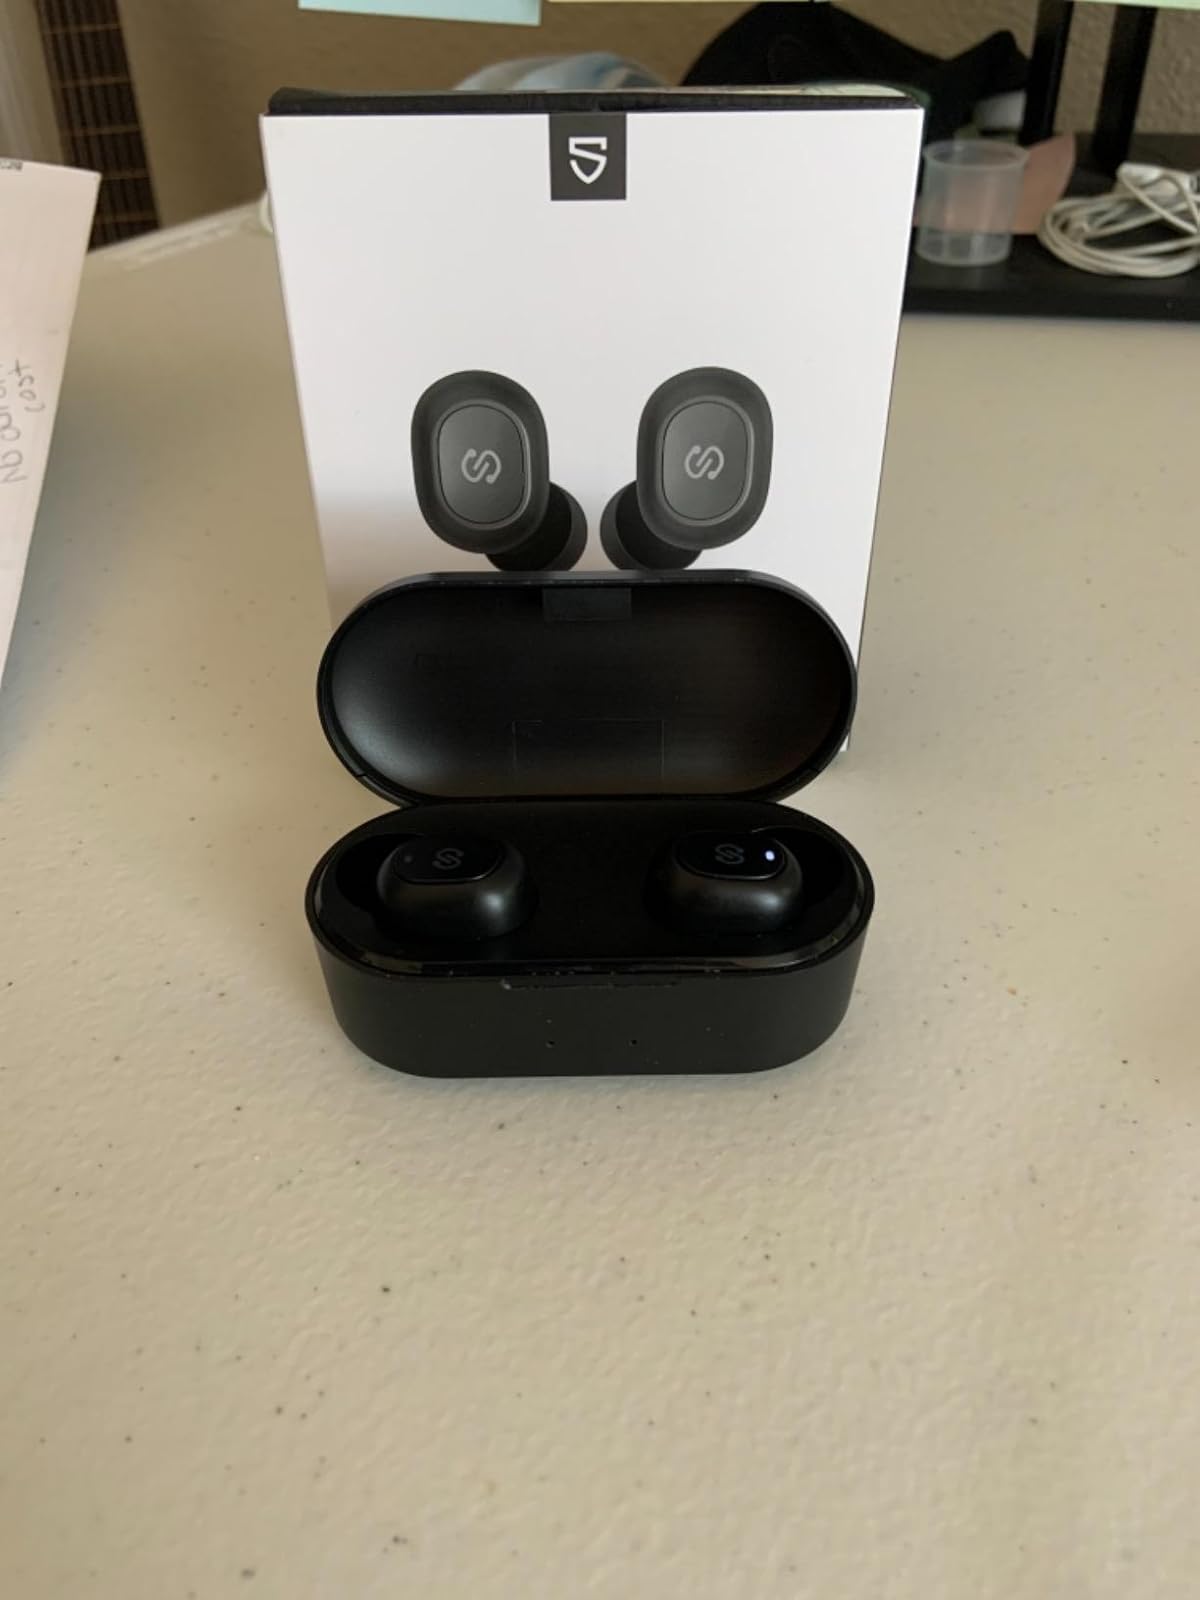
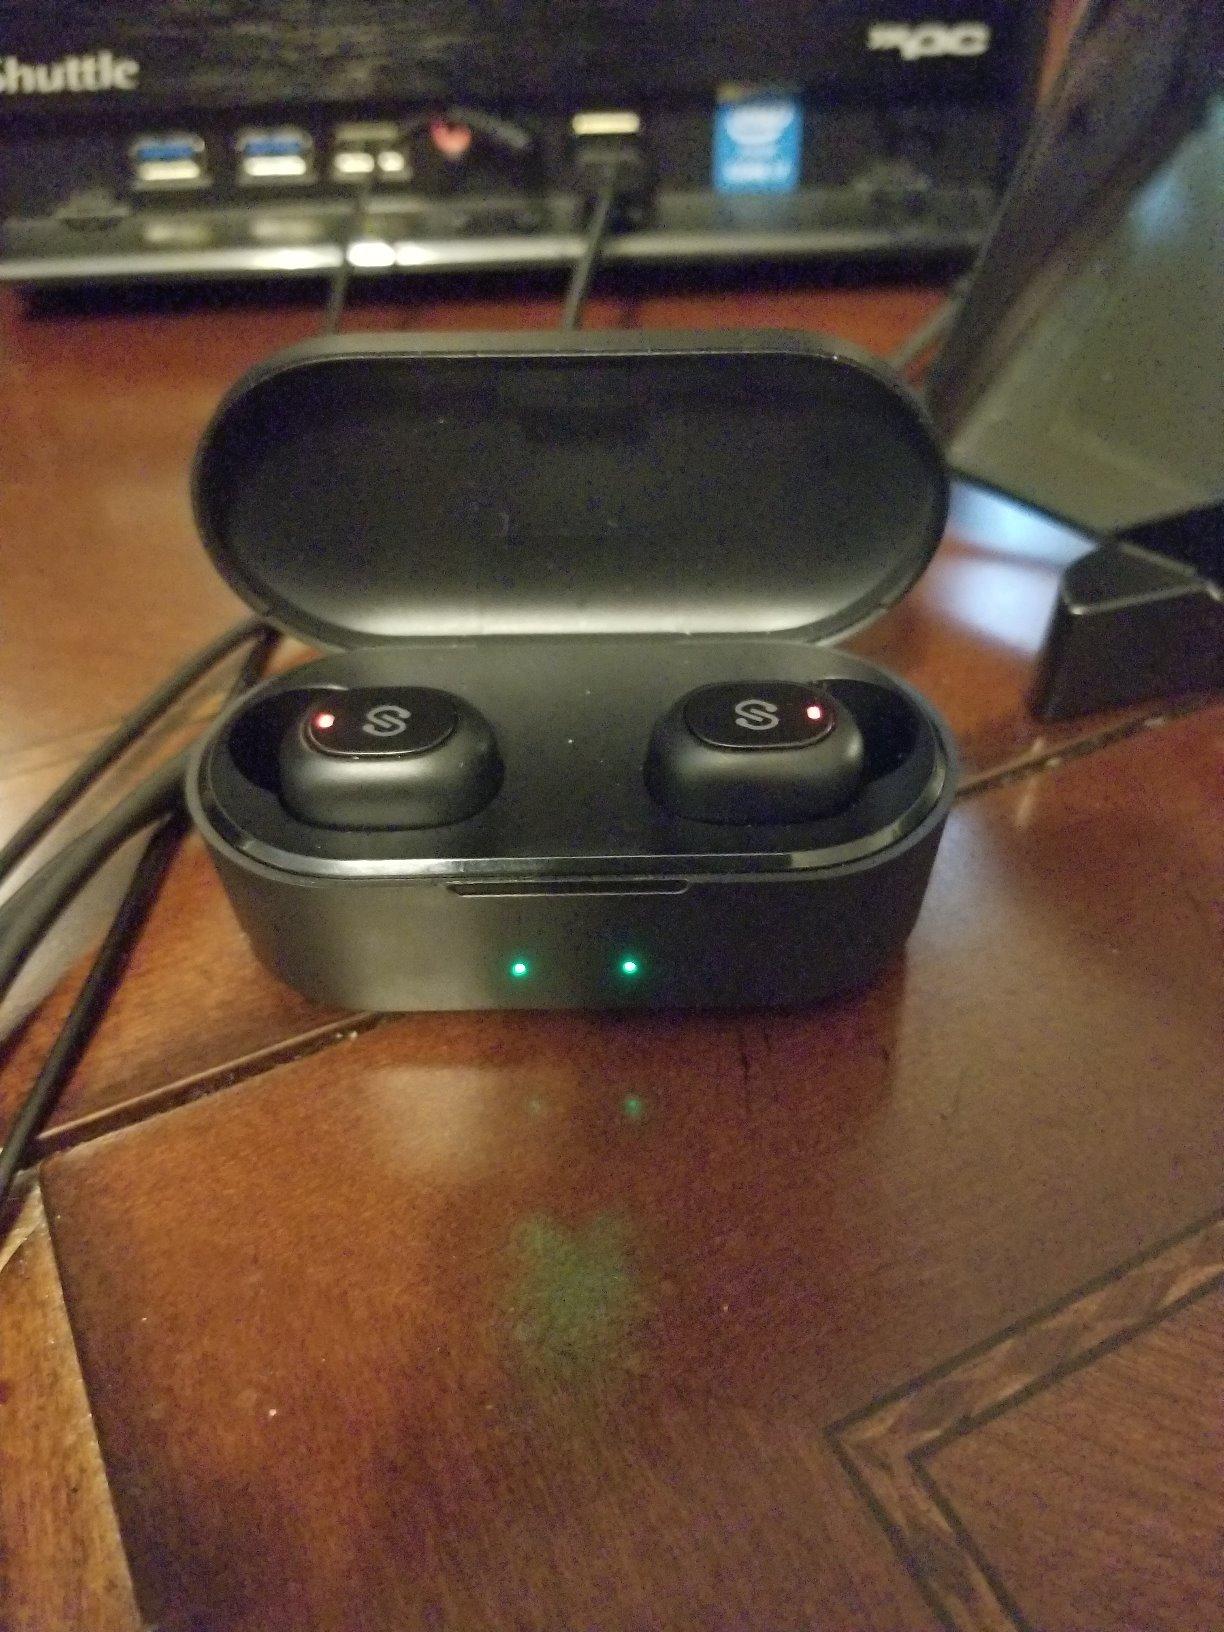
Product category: earbuds
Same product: yes